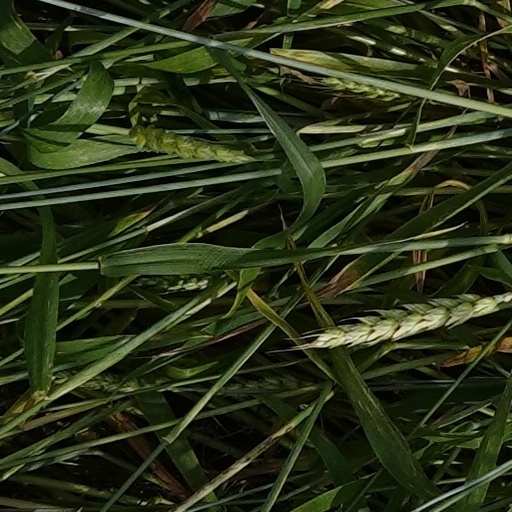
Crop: wheat